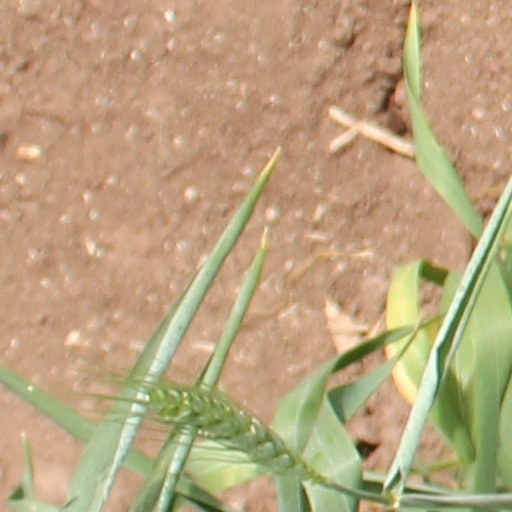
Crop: wheat